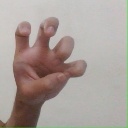
अक्षर: छ